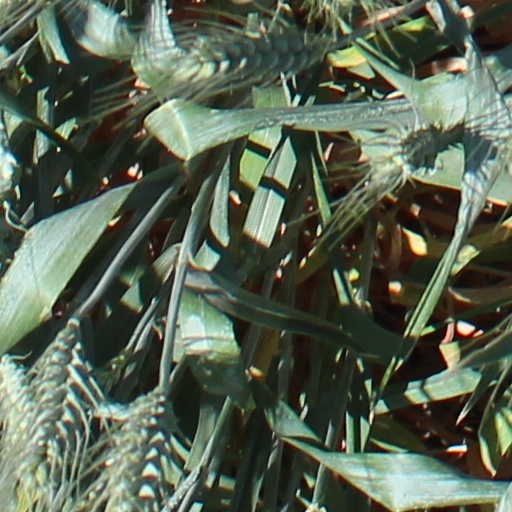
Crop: wheat